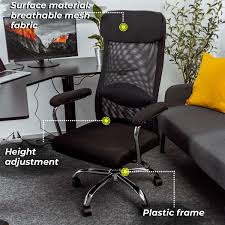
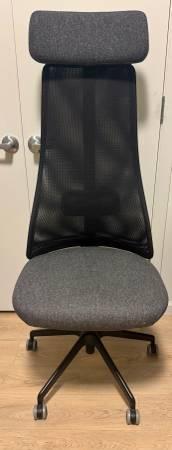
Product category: items_chair
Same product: no